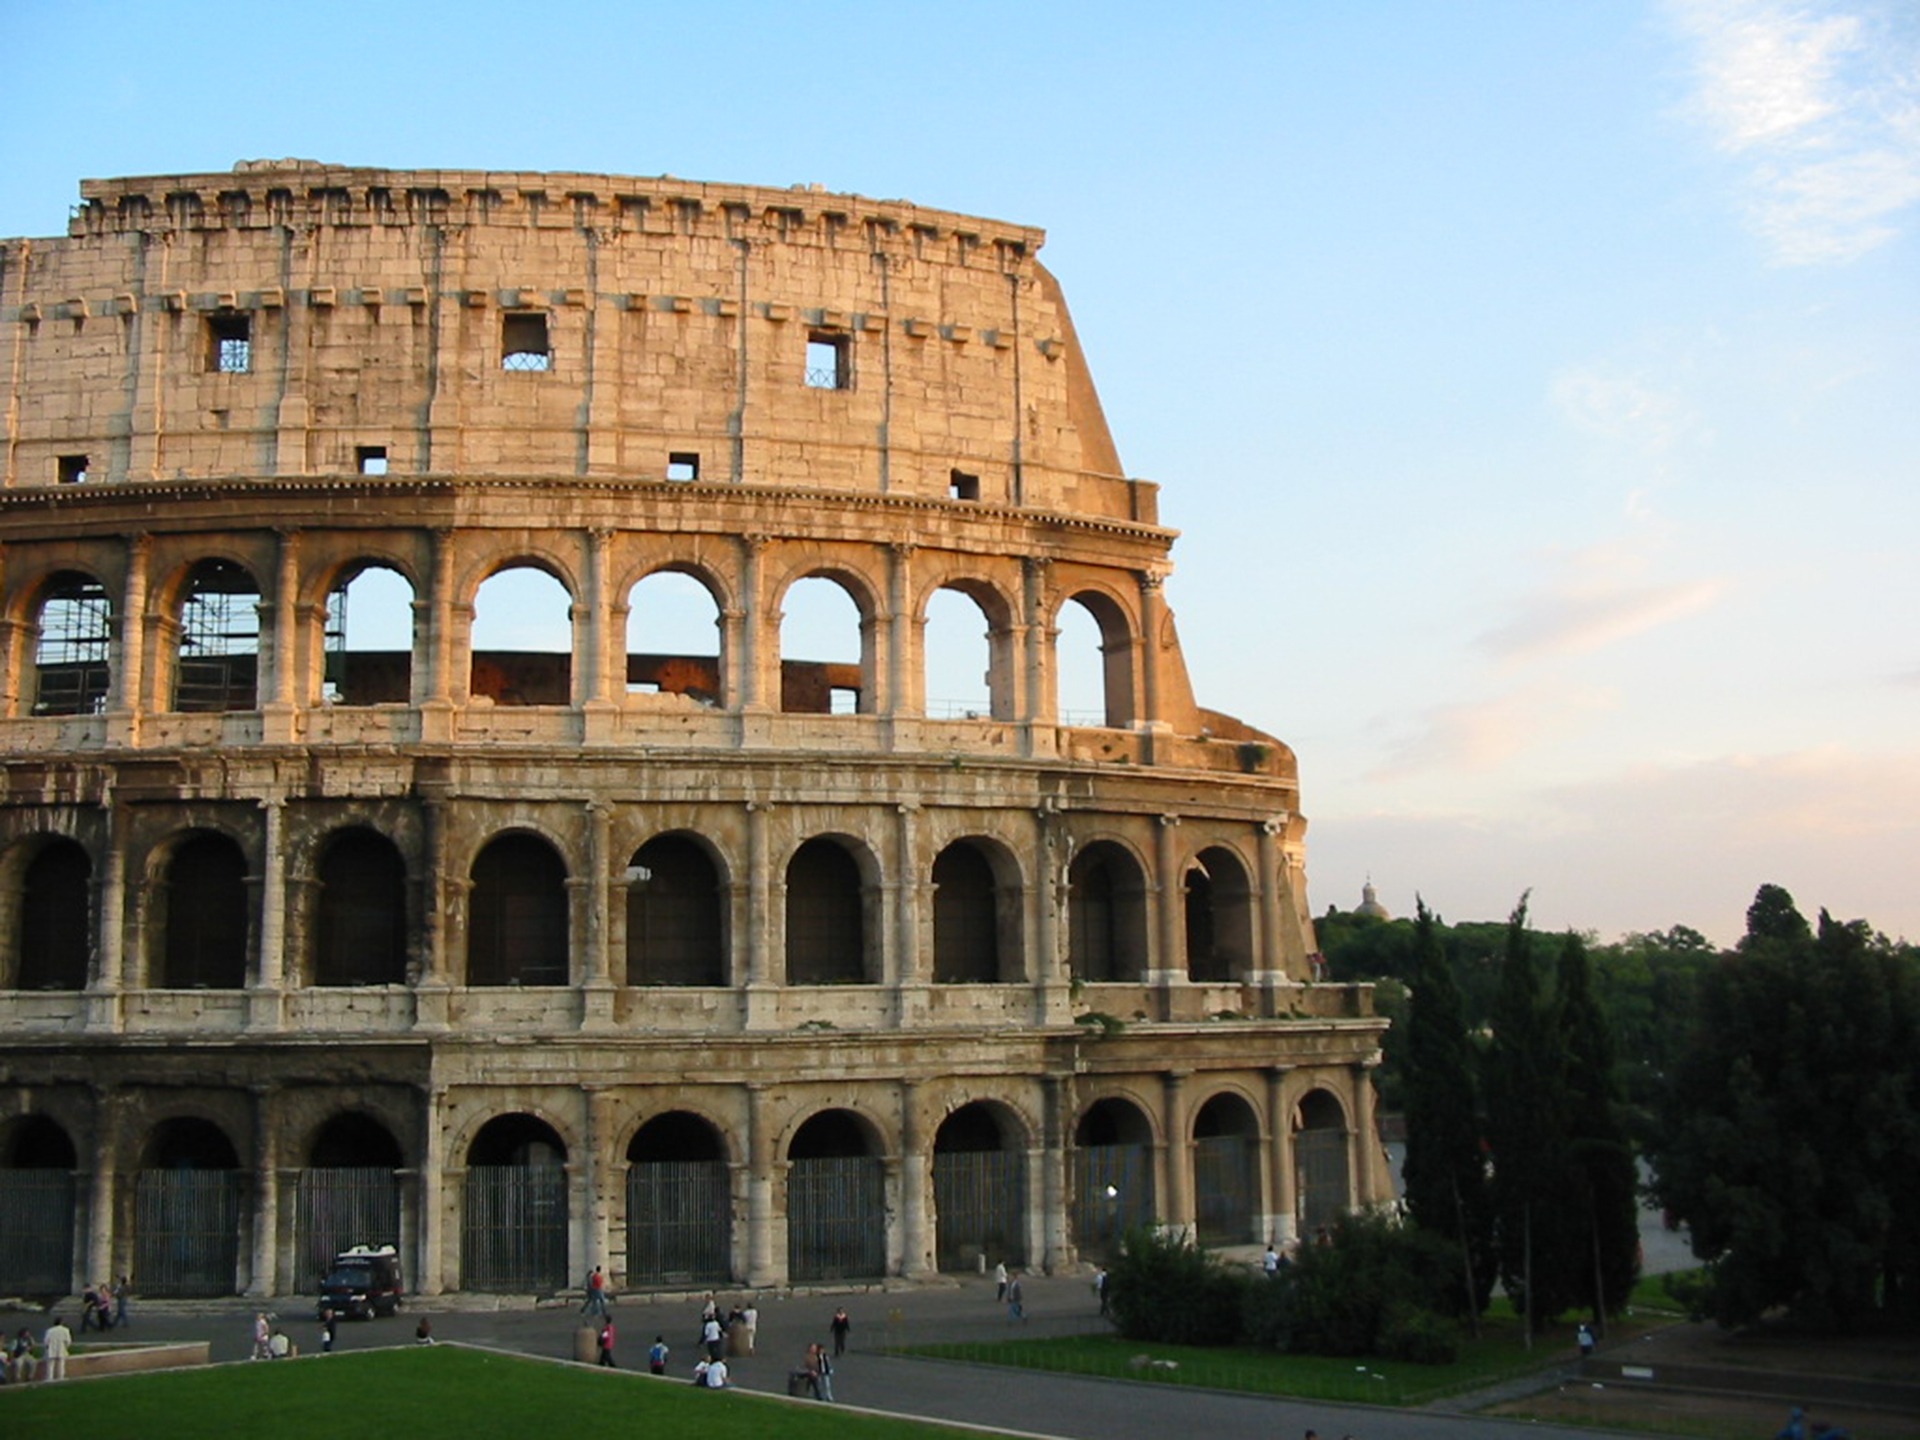
architecture, structure, building, palace, monument, landmark, italy, facade, colosseum, rome, romans, forum, antiquity, ancient rome, classical architecture, ancient history, ancient roman architecture